Family Sins

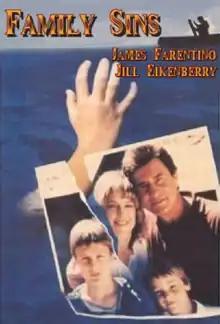
advertising poster

Family Sins is a 1987 American crime drama made-for-television film, starring James Farentino as a father whose troubled son, Bryan, is arrested for voluntary manslaughter after the drowning of his spoiled younger brother, Keith. Accompanied by Jill Eikenberry, Thomas Wilson Brown, Andrew Bednarski and Richard Venture in other character roles, the film was released by London Films and received mixed reviews from critics. It was released on DVD in the early 2000s.